Islamic calligraphy

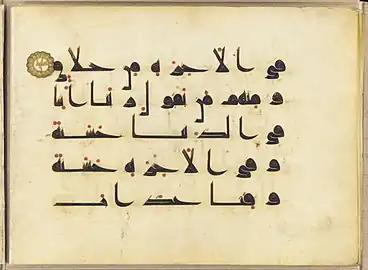
9th century Qur'an, an early Kufic example from the Abbasid period

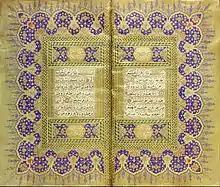
Muraqqa script by Mehmed Şevkî Efendi of the two intro pages of the Quran

The Kufic style emphasizes rigid and angular strokes, it developed alongside the Naskh script in the 7th century. Although some scholars dispute this, Kufic script was supposedly developed around the end of the 7th century in Kufa, Iraq, from which it takes its name. The style later developed into several varieties, including floral, foliated, plaited or interlaced, bordered, and square kufic. Due to its straight and orderly style of lettering, Kufic was frequently used in ornamental stone carving as well as on coins. It was the main script used to copy the Qur'an from the 8th to 10th century and went out of general use in the 12th century when the flowing naskh style became more practical. However, it continued to be used as a decorative element to contrast superseding styles.